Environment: real
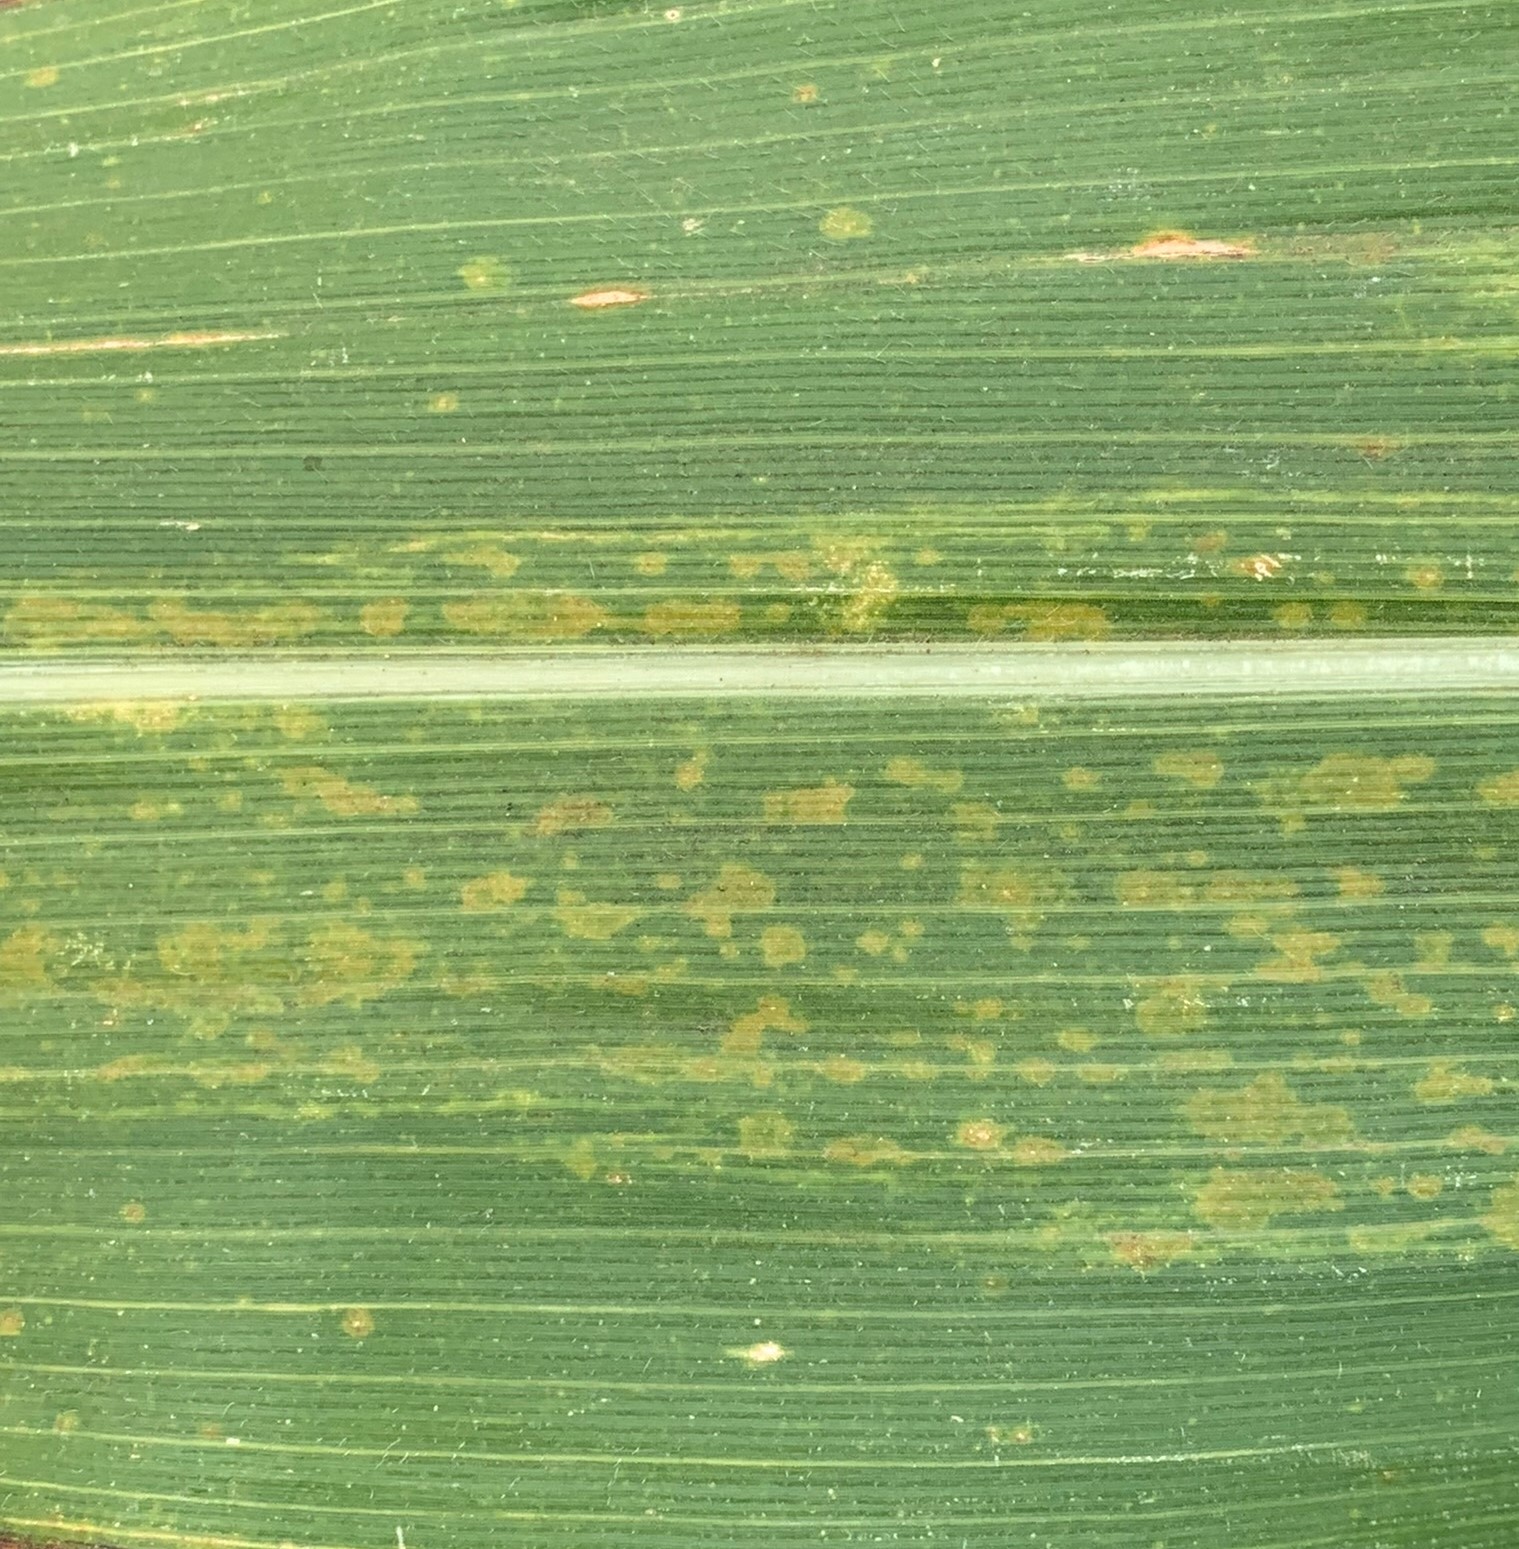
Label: lethal_necrosis